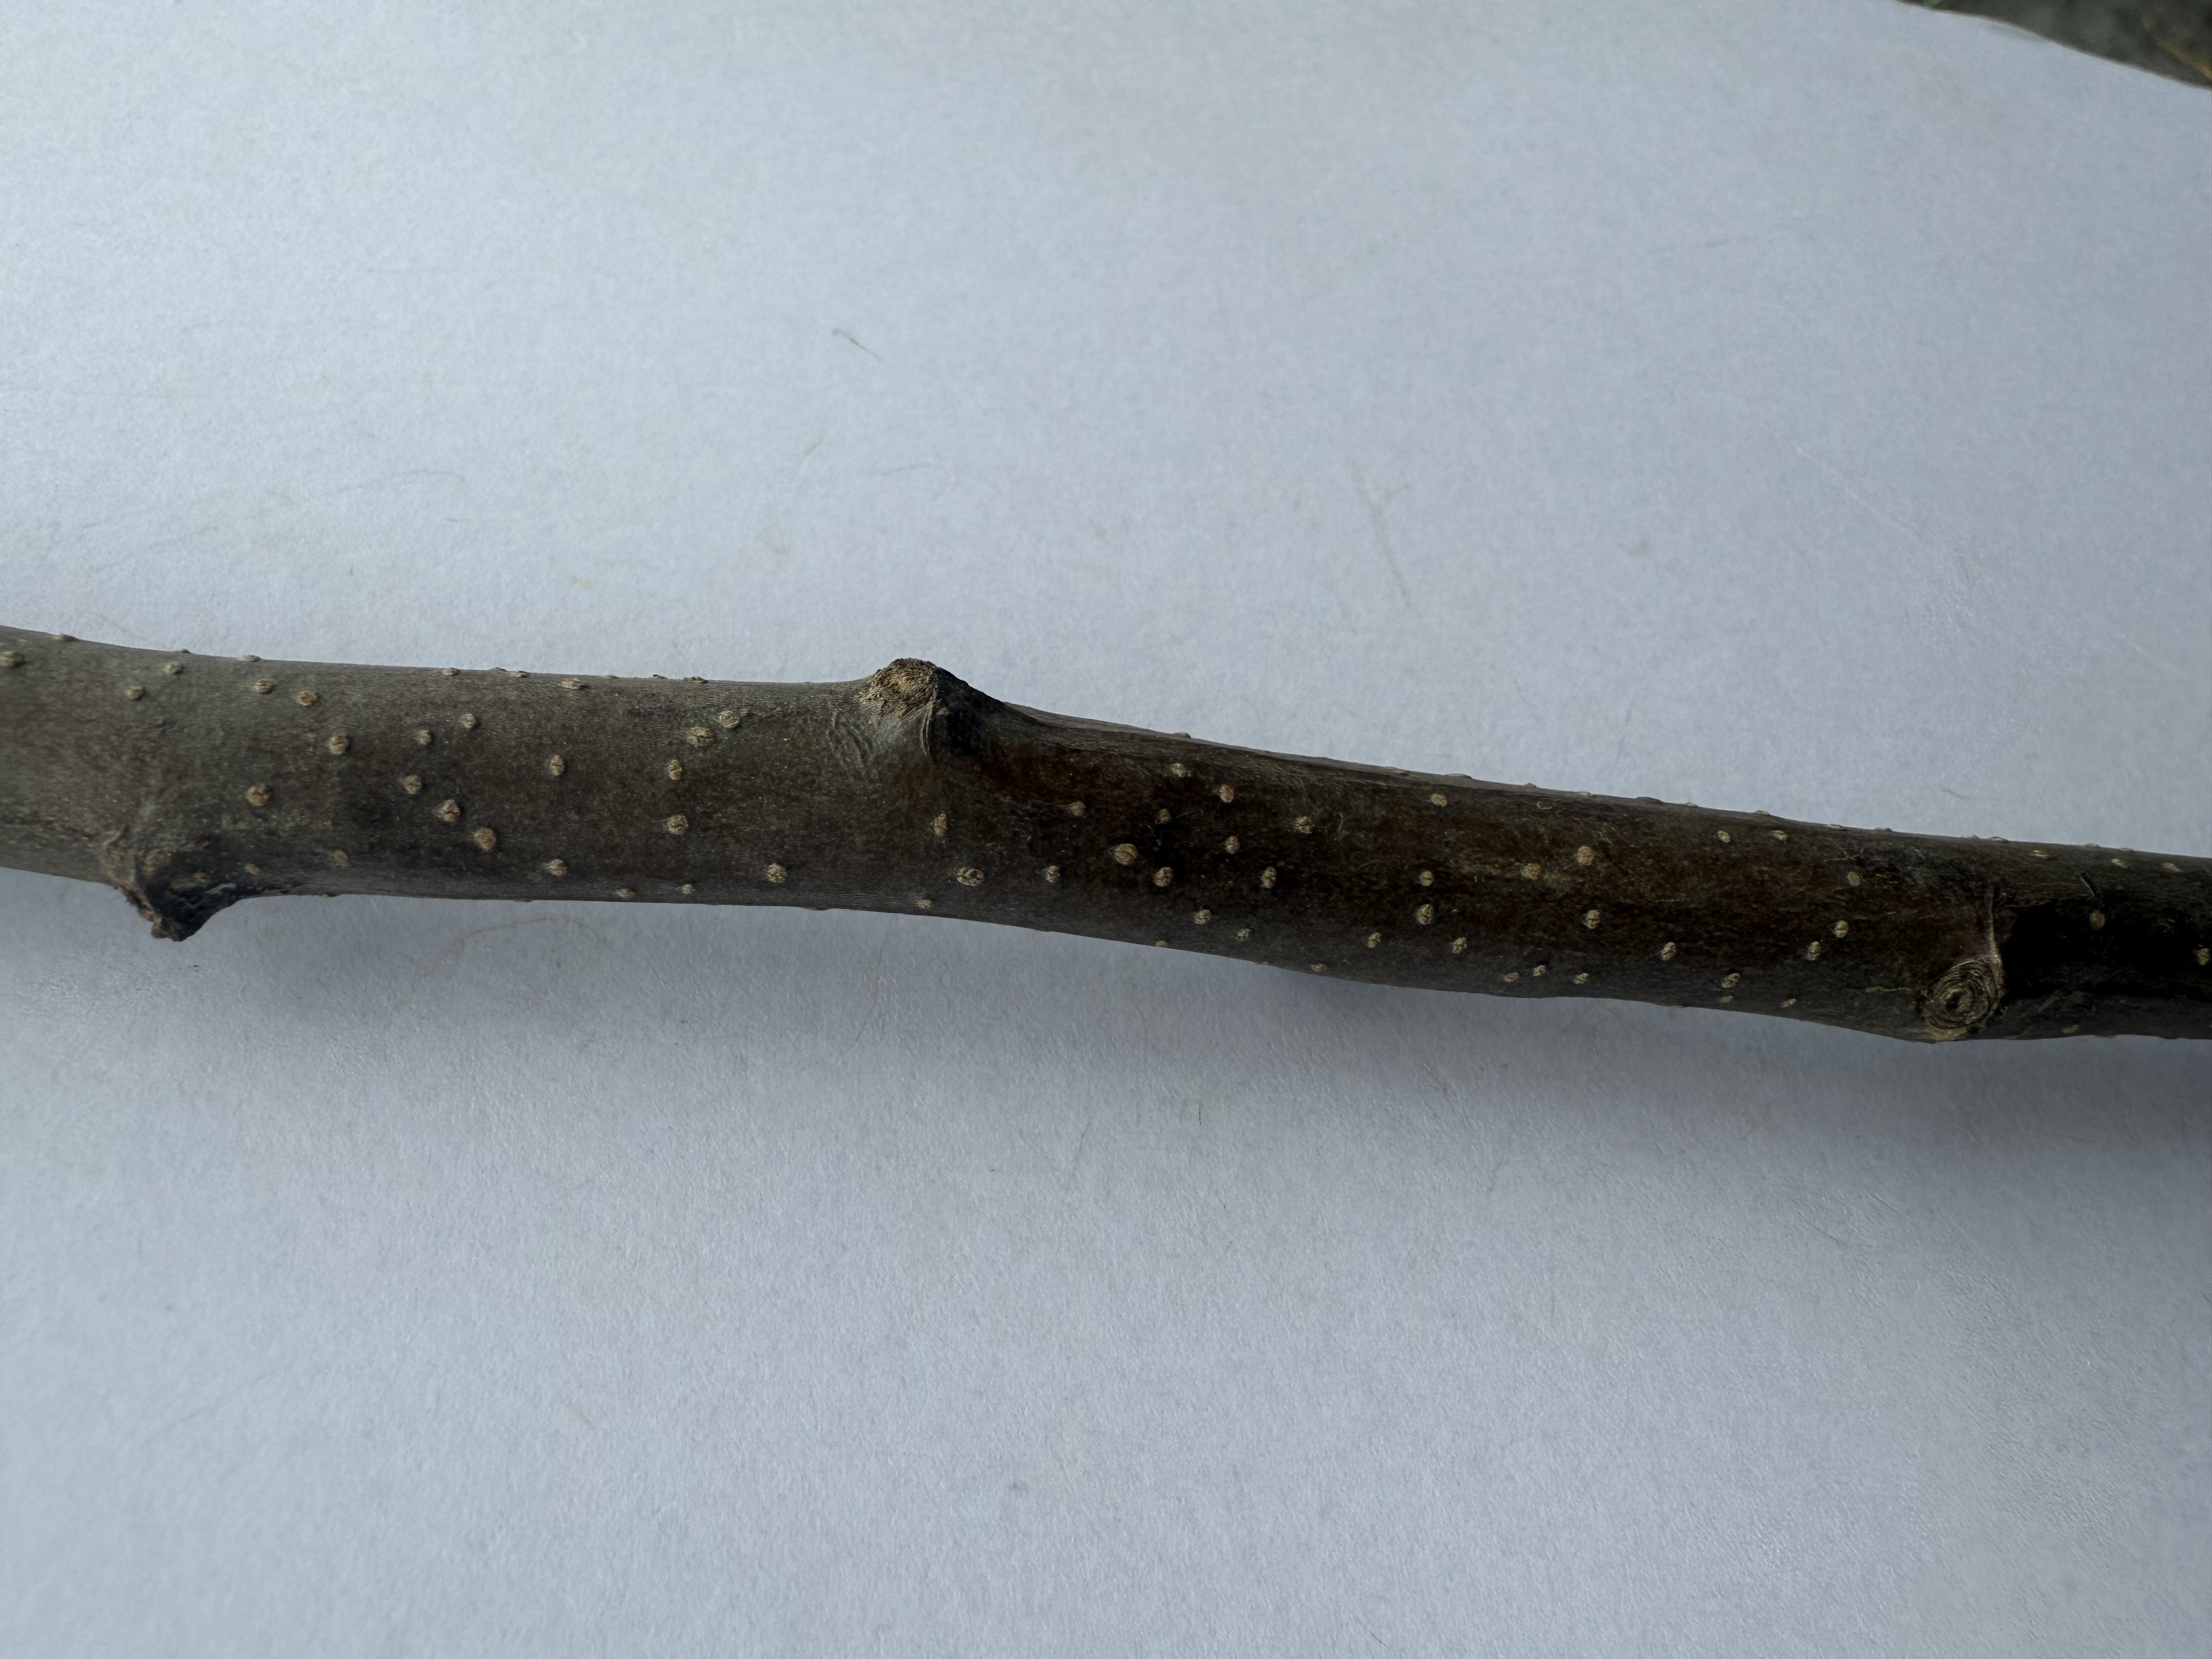
Variety: Nashi Pear